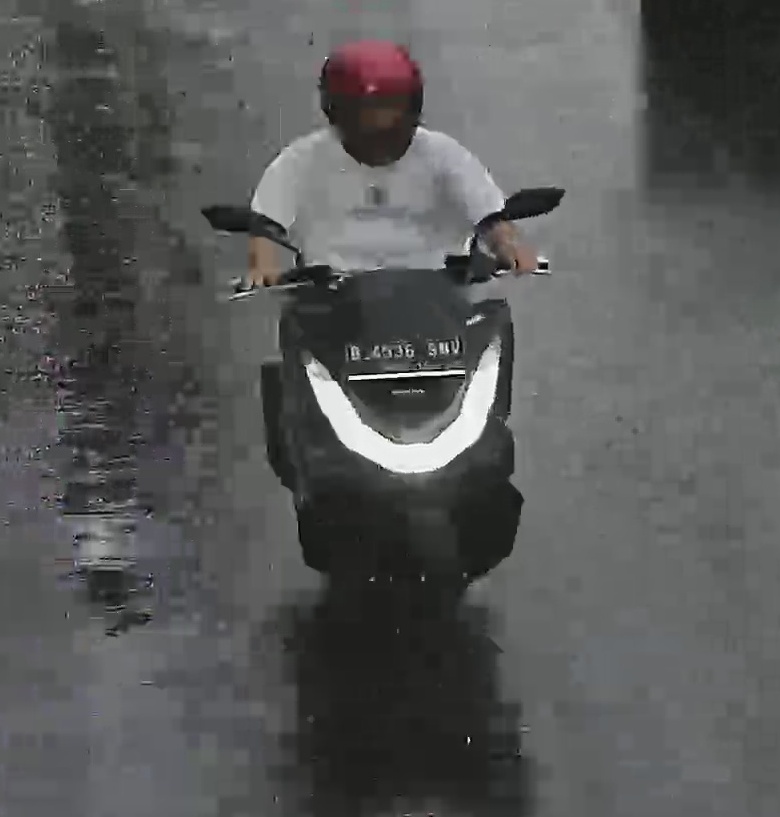
person-with-helmet: 1
person-without-helmet: 0